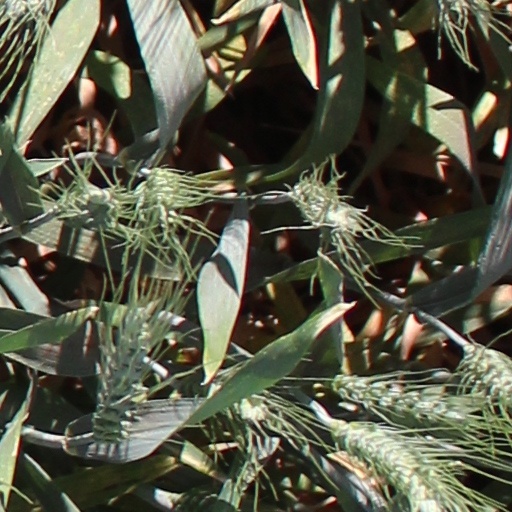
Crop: wheat